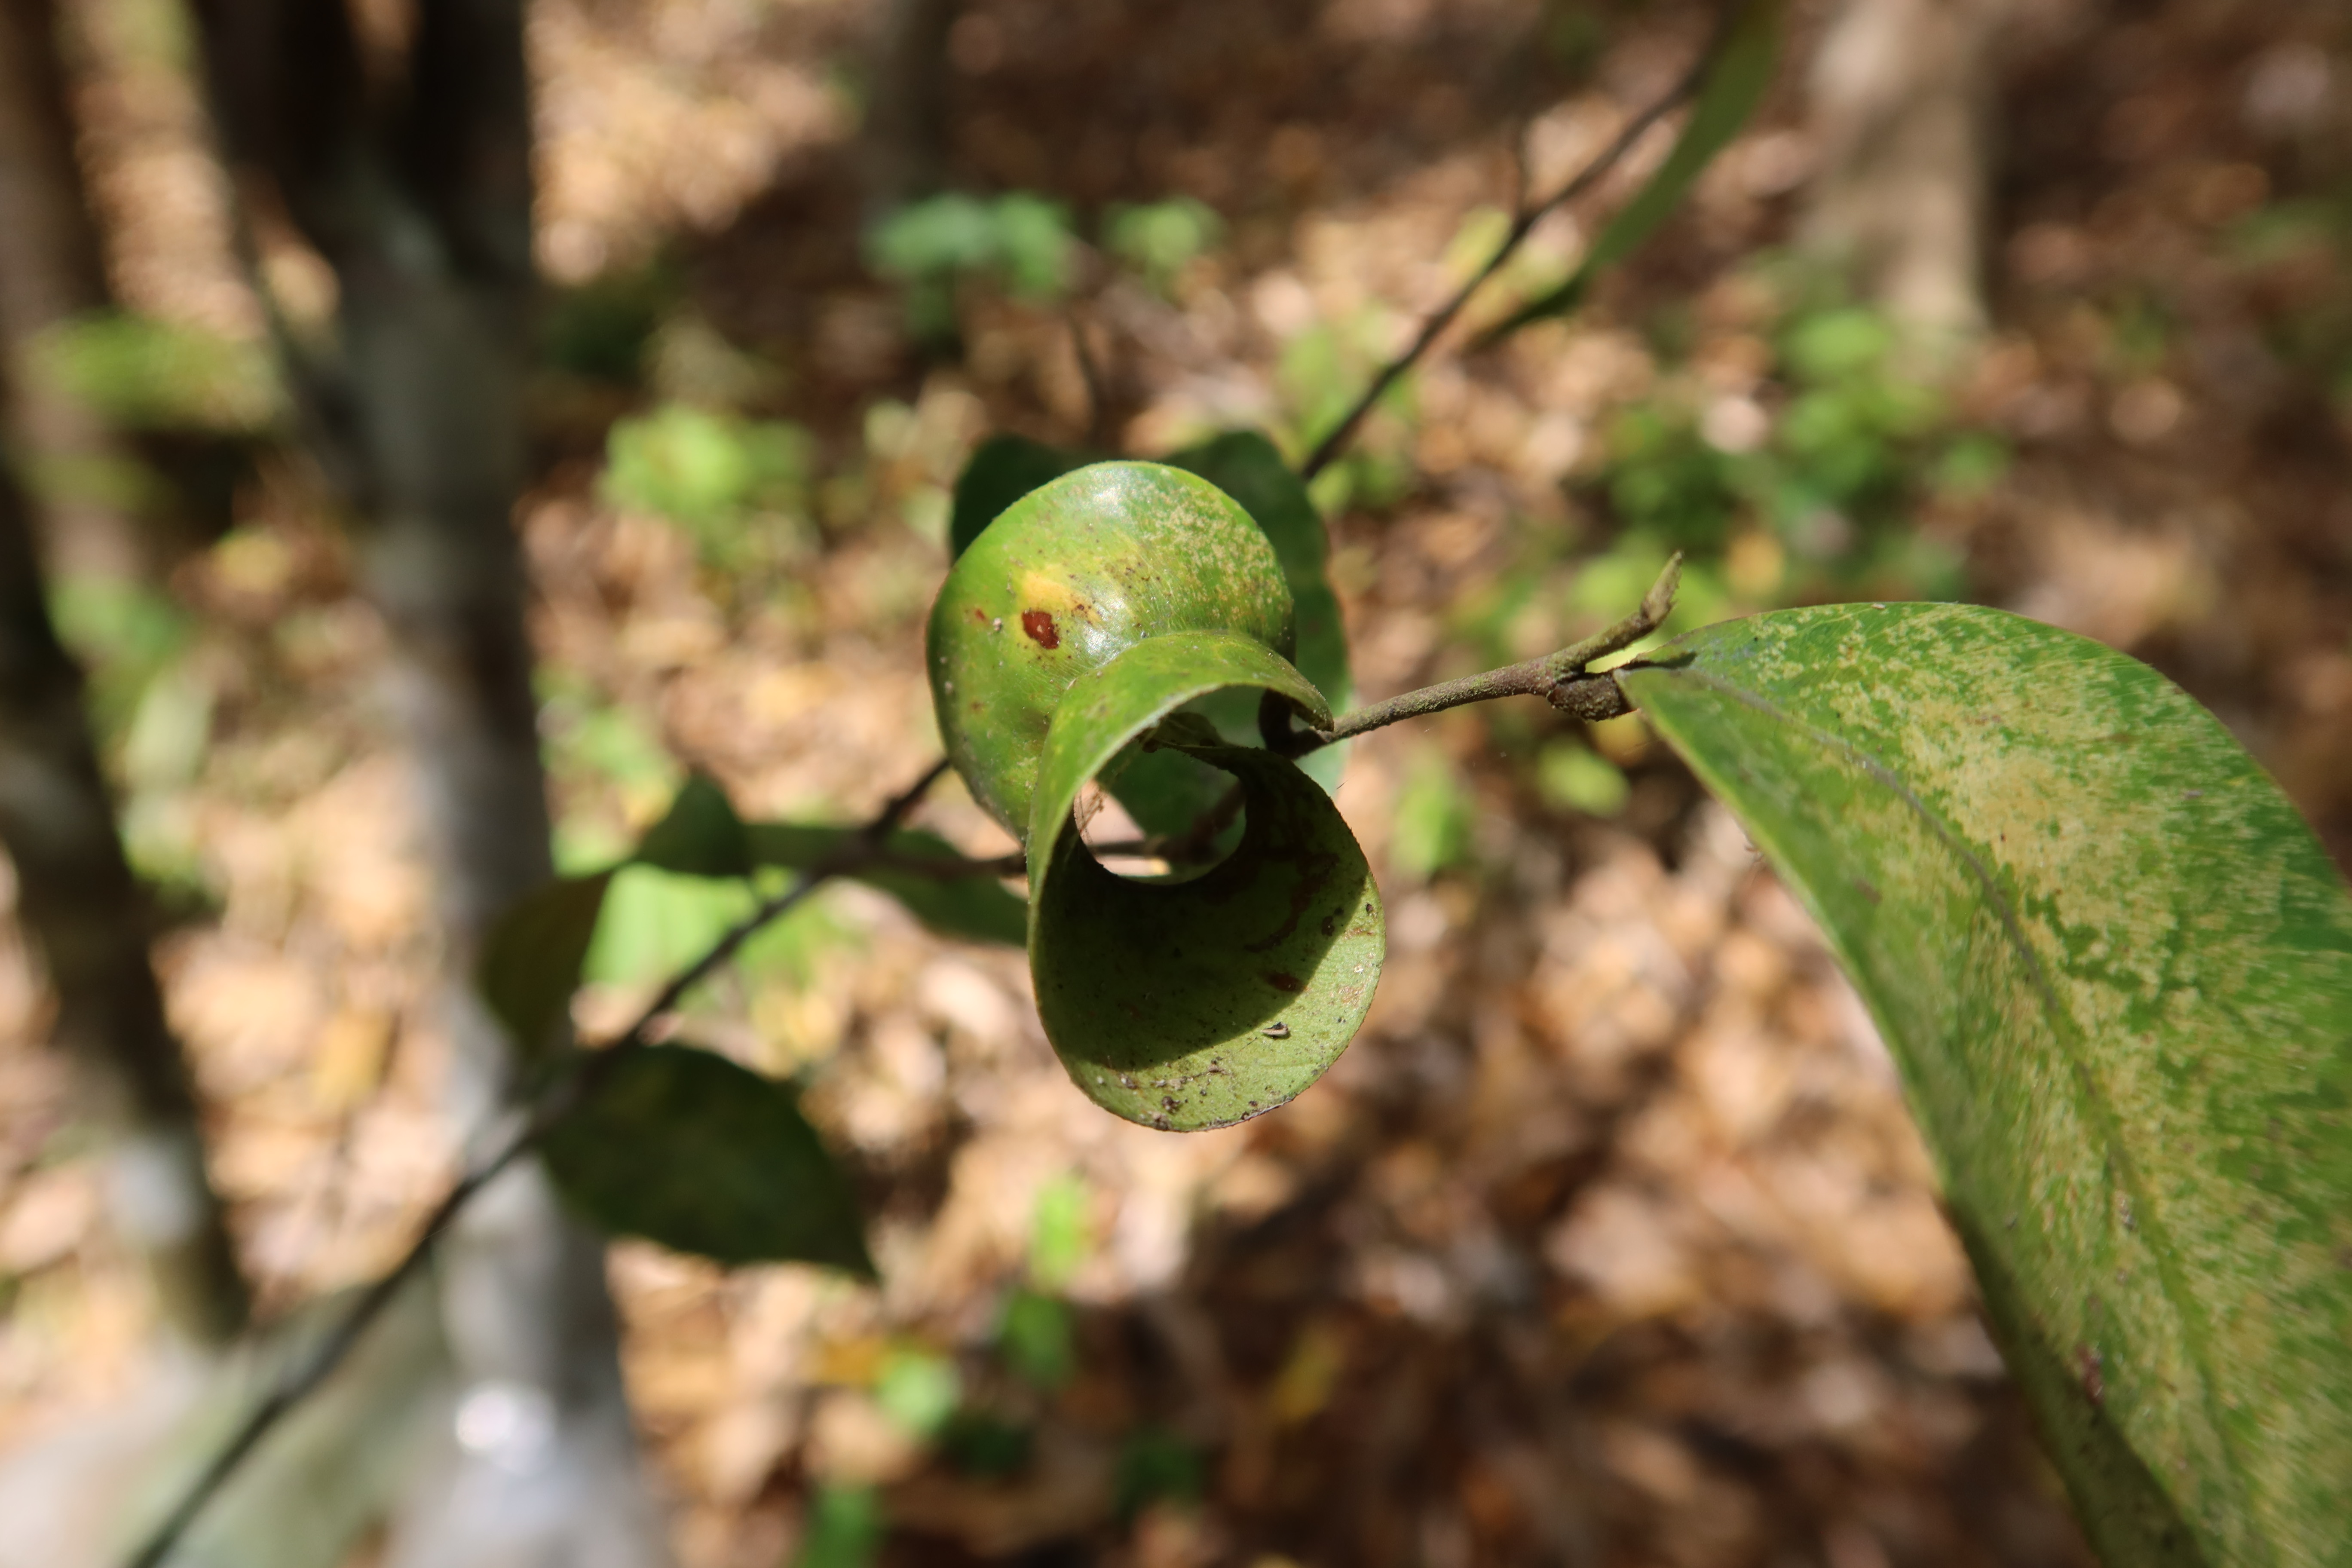
Label: Mosaic Viruses